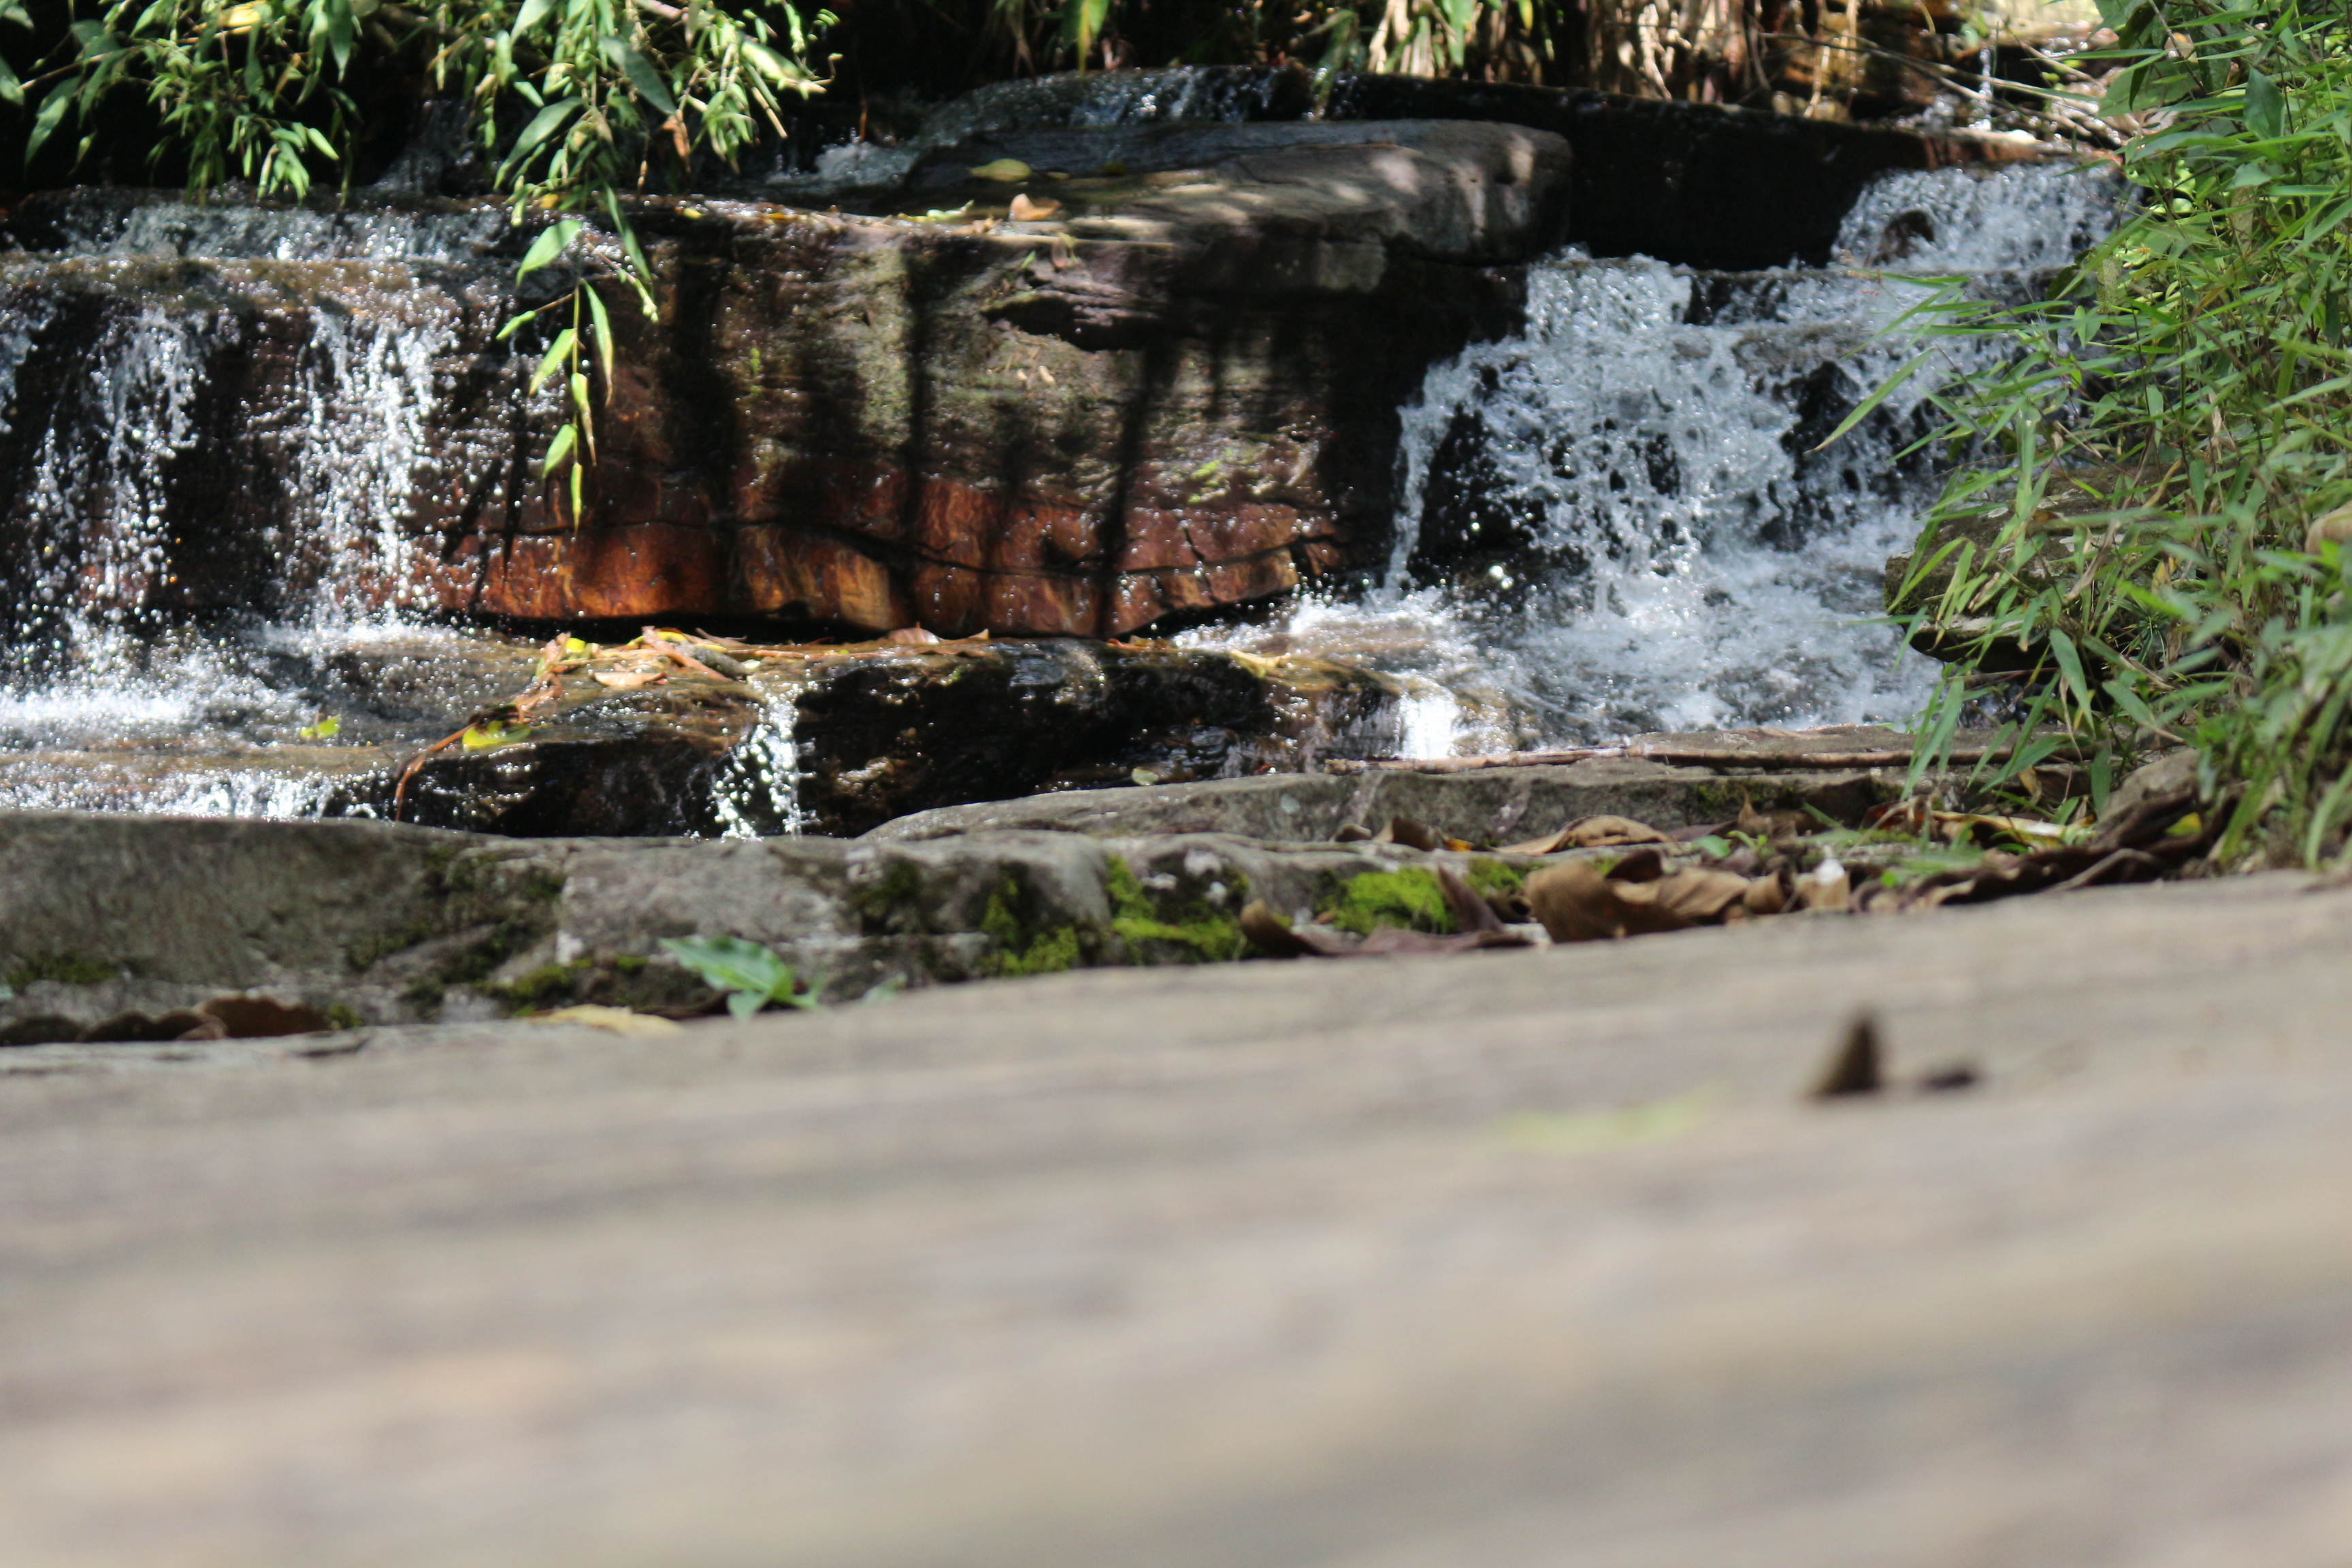
nature, water, body of water, water feature, water resources, watercourse, plant, pond, stream, waterfall, landscape, tree, grass, creek, river, rock